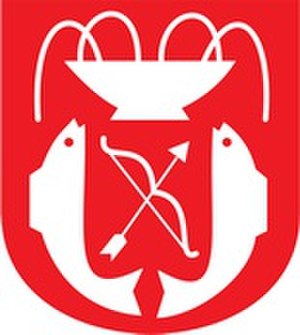
Sliač
Sliač er en by og kommune i distriktet Zvolen i regionen Banská Bystrica i det centralige Slovakiet, ved bredden af floden Hron. Den ligger 190 kilometer fra den slovakiske hovedstad Bratislava. Byen har et areal på 39,83 km² og en befolkning på indbyggere.